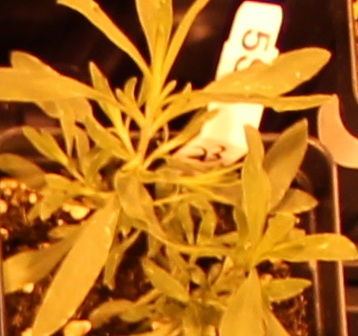
Label: Kochia